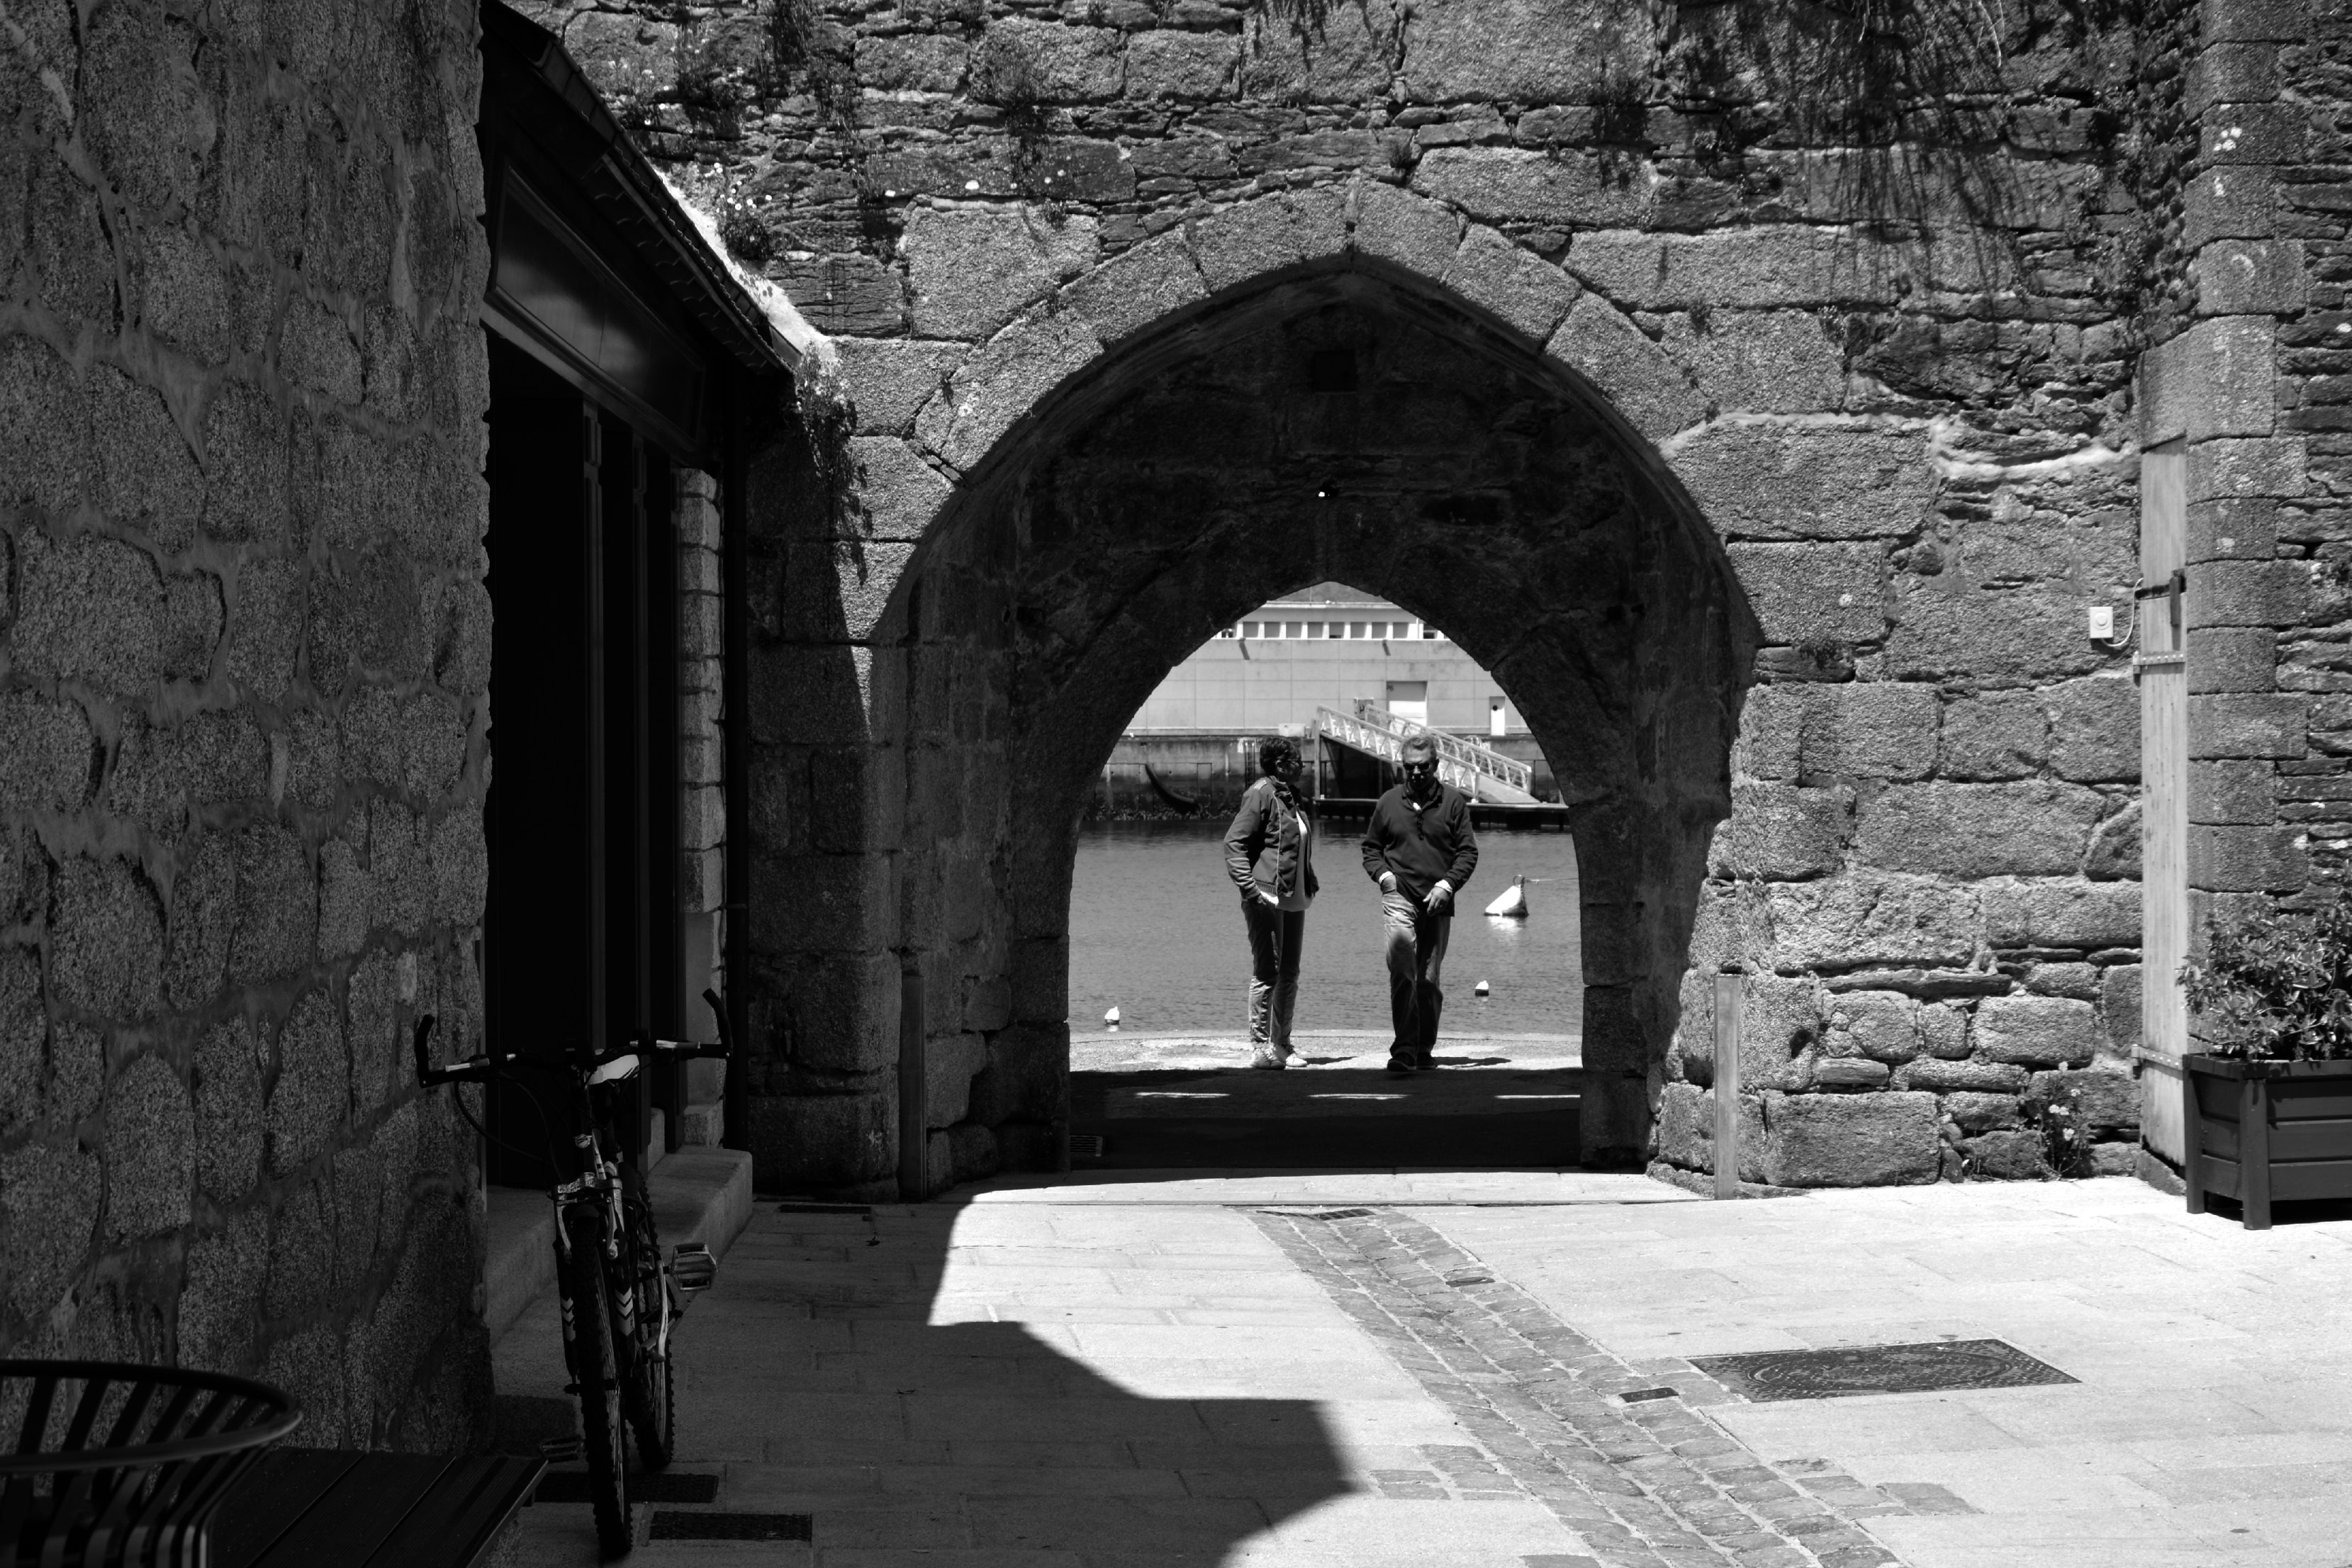
black and white, architecture, white, street, photography, antique, city, wall, porch, arch, black, monochrome, lane, stone arch, temple, photograph, history, pierre, image, heritage, wharf, entry, former, monochrome photography, ancient history